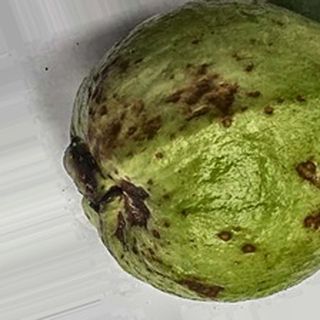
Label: guava_anthracnose